Ferguson, Missouri

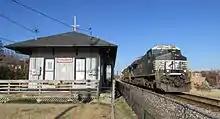
A train rolls past the former Wabash station (now an ice cream parlor) in Ferguson.

The Mayor of Ferguson is directly elected for a three-year term. The Ferguson